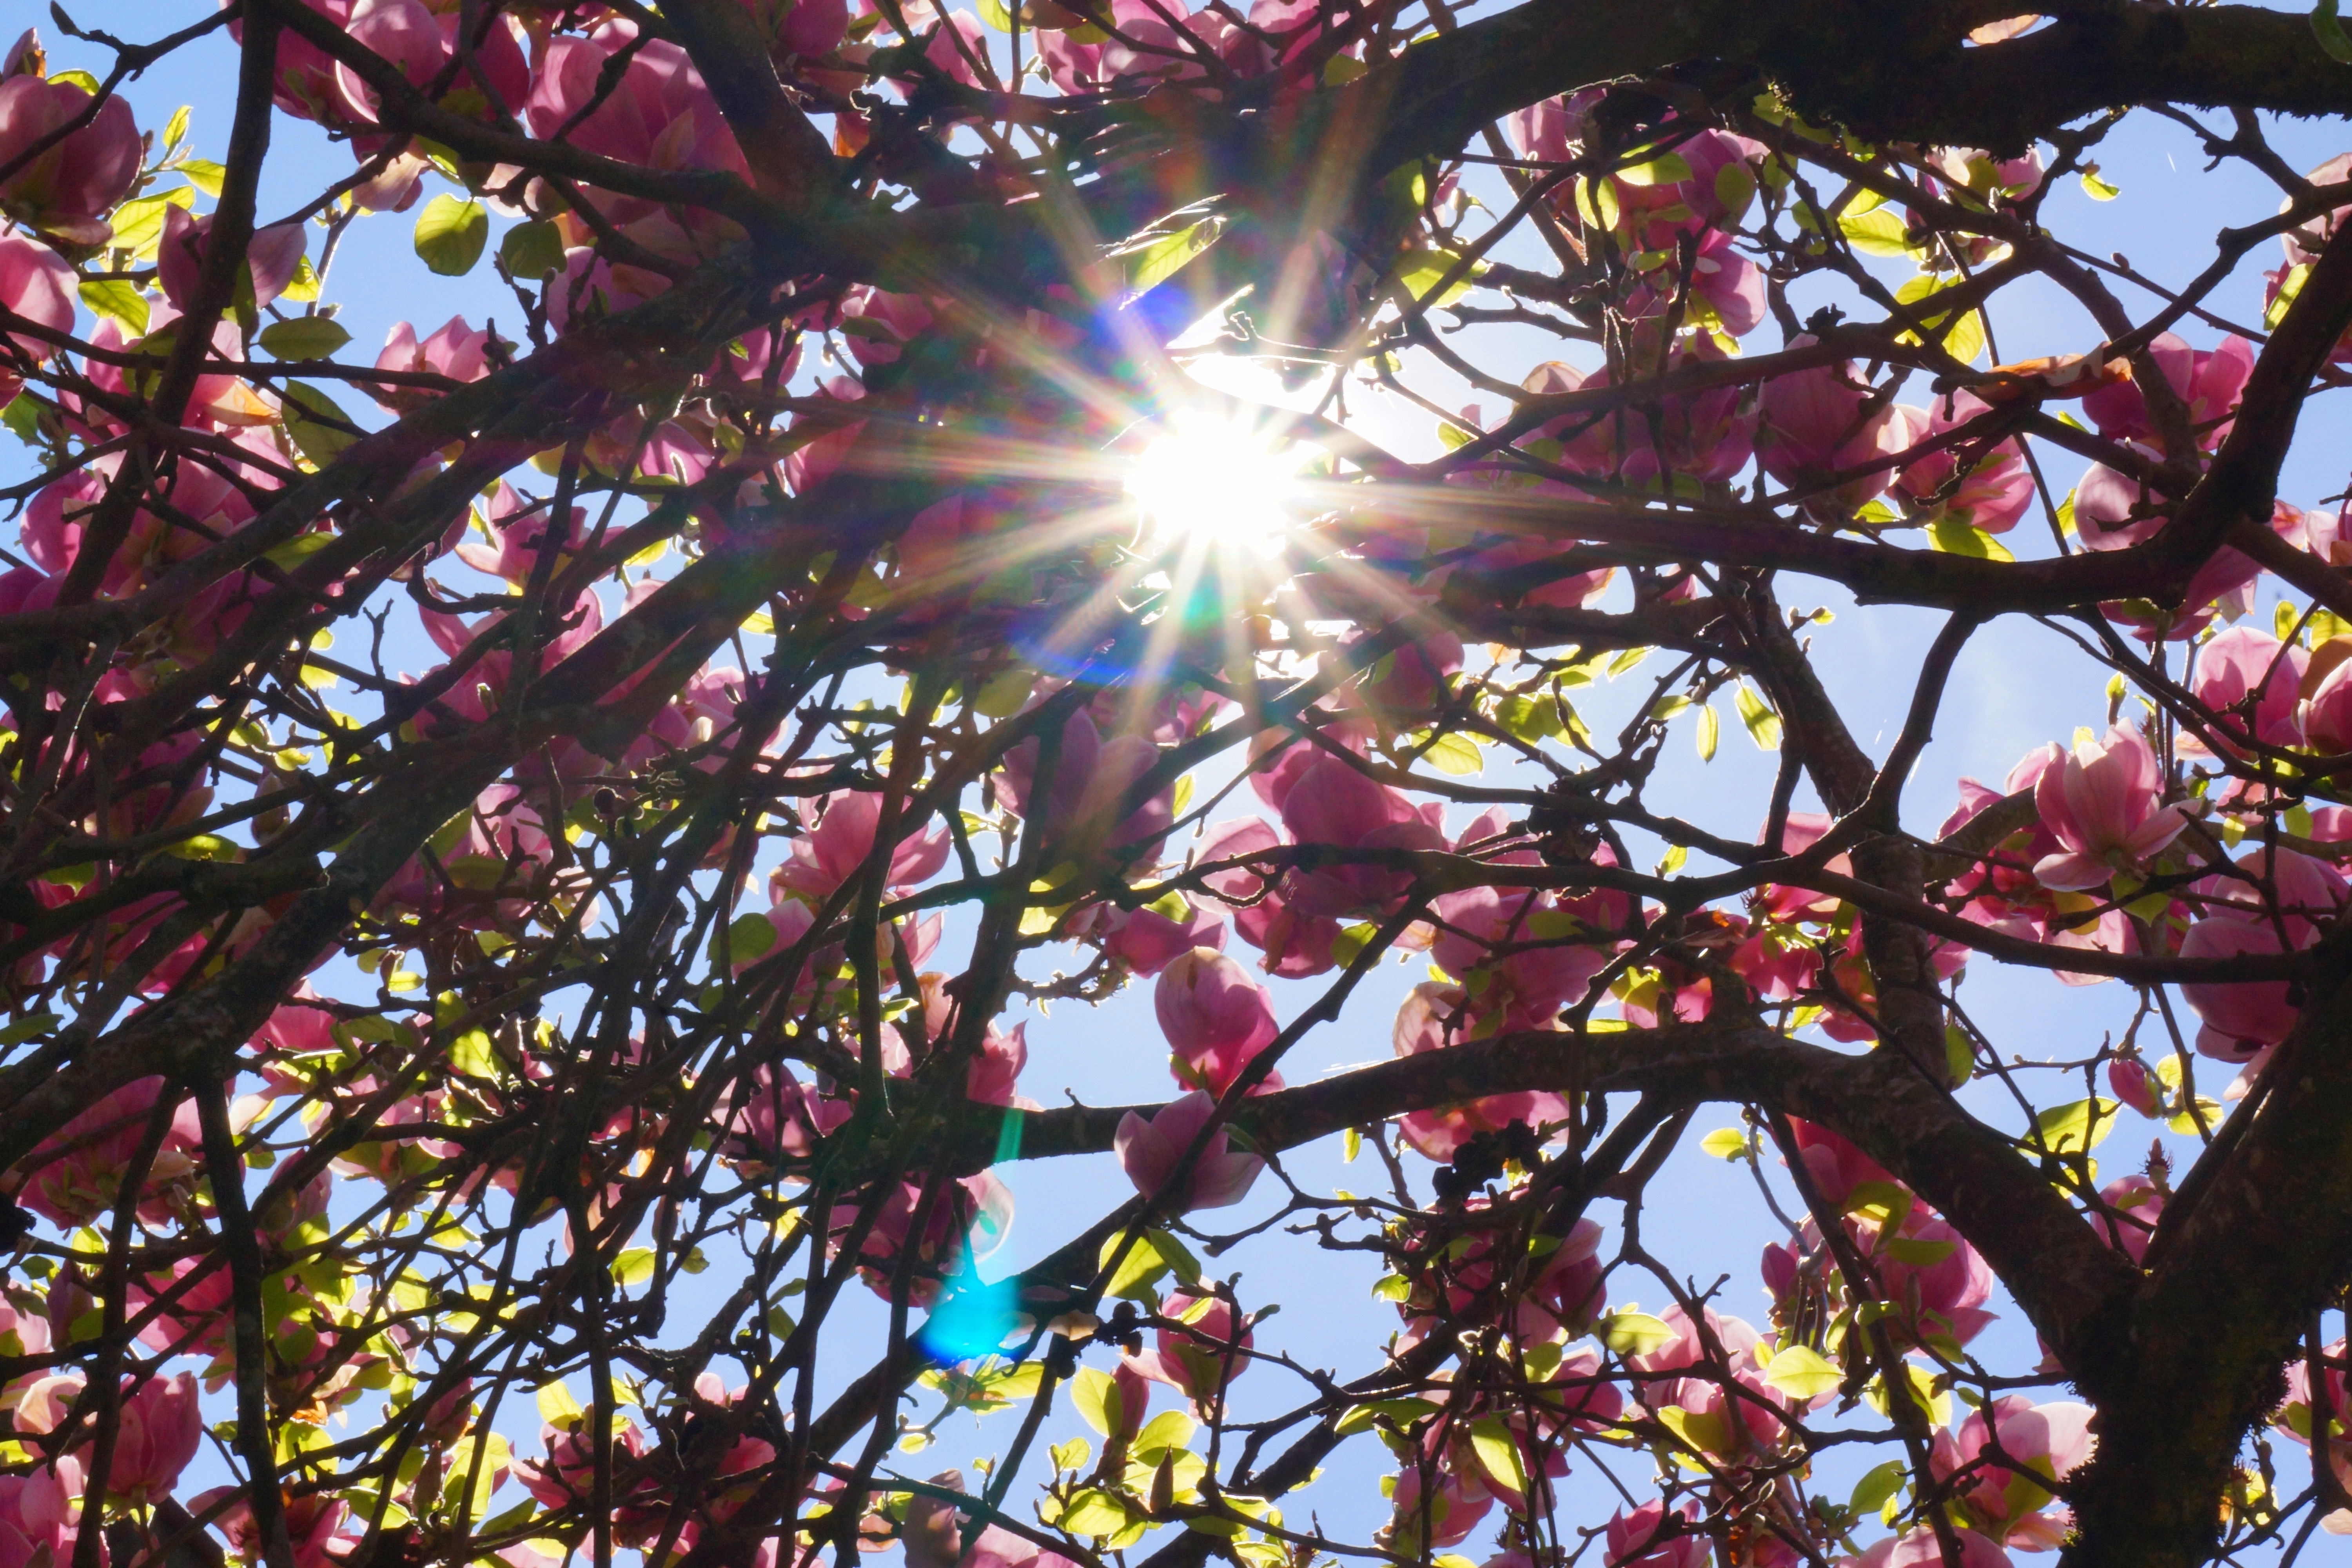
tree, branch, blossom, plant, sun, sunlight, leaf, flower, purple, spring, autumn, season, flowers, aesthetic, shrub, back light, magnolia tree, flowering plant, magnolia flowers, woody plant, land plant